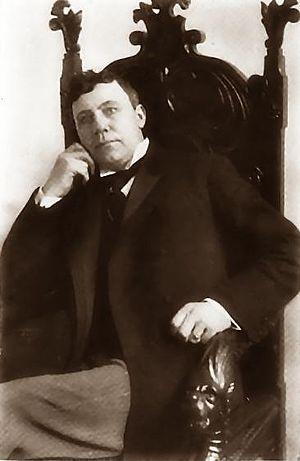
Charles K. French est un acteur et réalisateur américain, né le 17 janvier 1860 à Columbus et mort le 2 août 1952 à Hollywood. Il est apparu dans pas moins de 254 films.